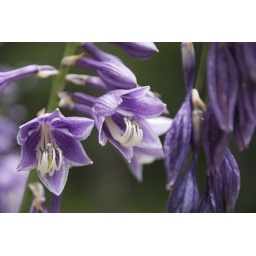
sitting on the front porch of our home in North Carolina with the sun shinning on me.